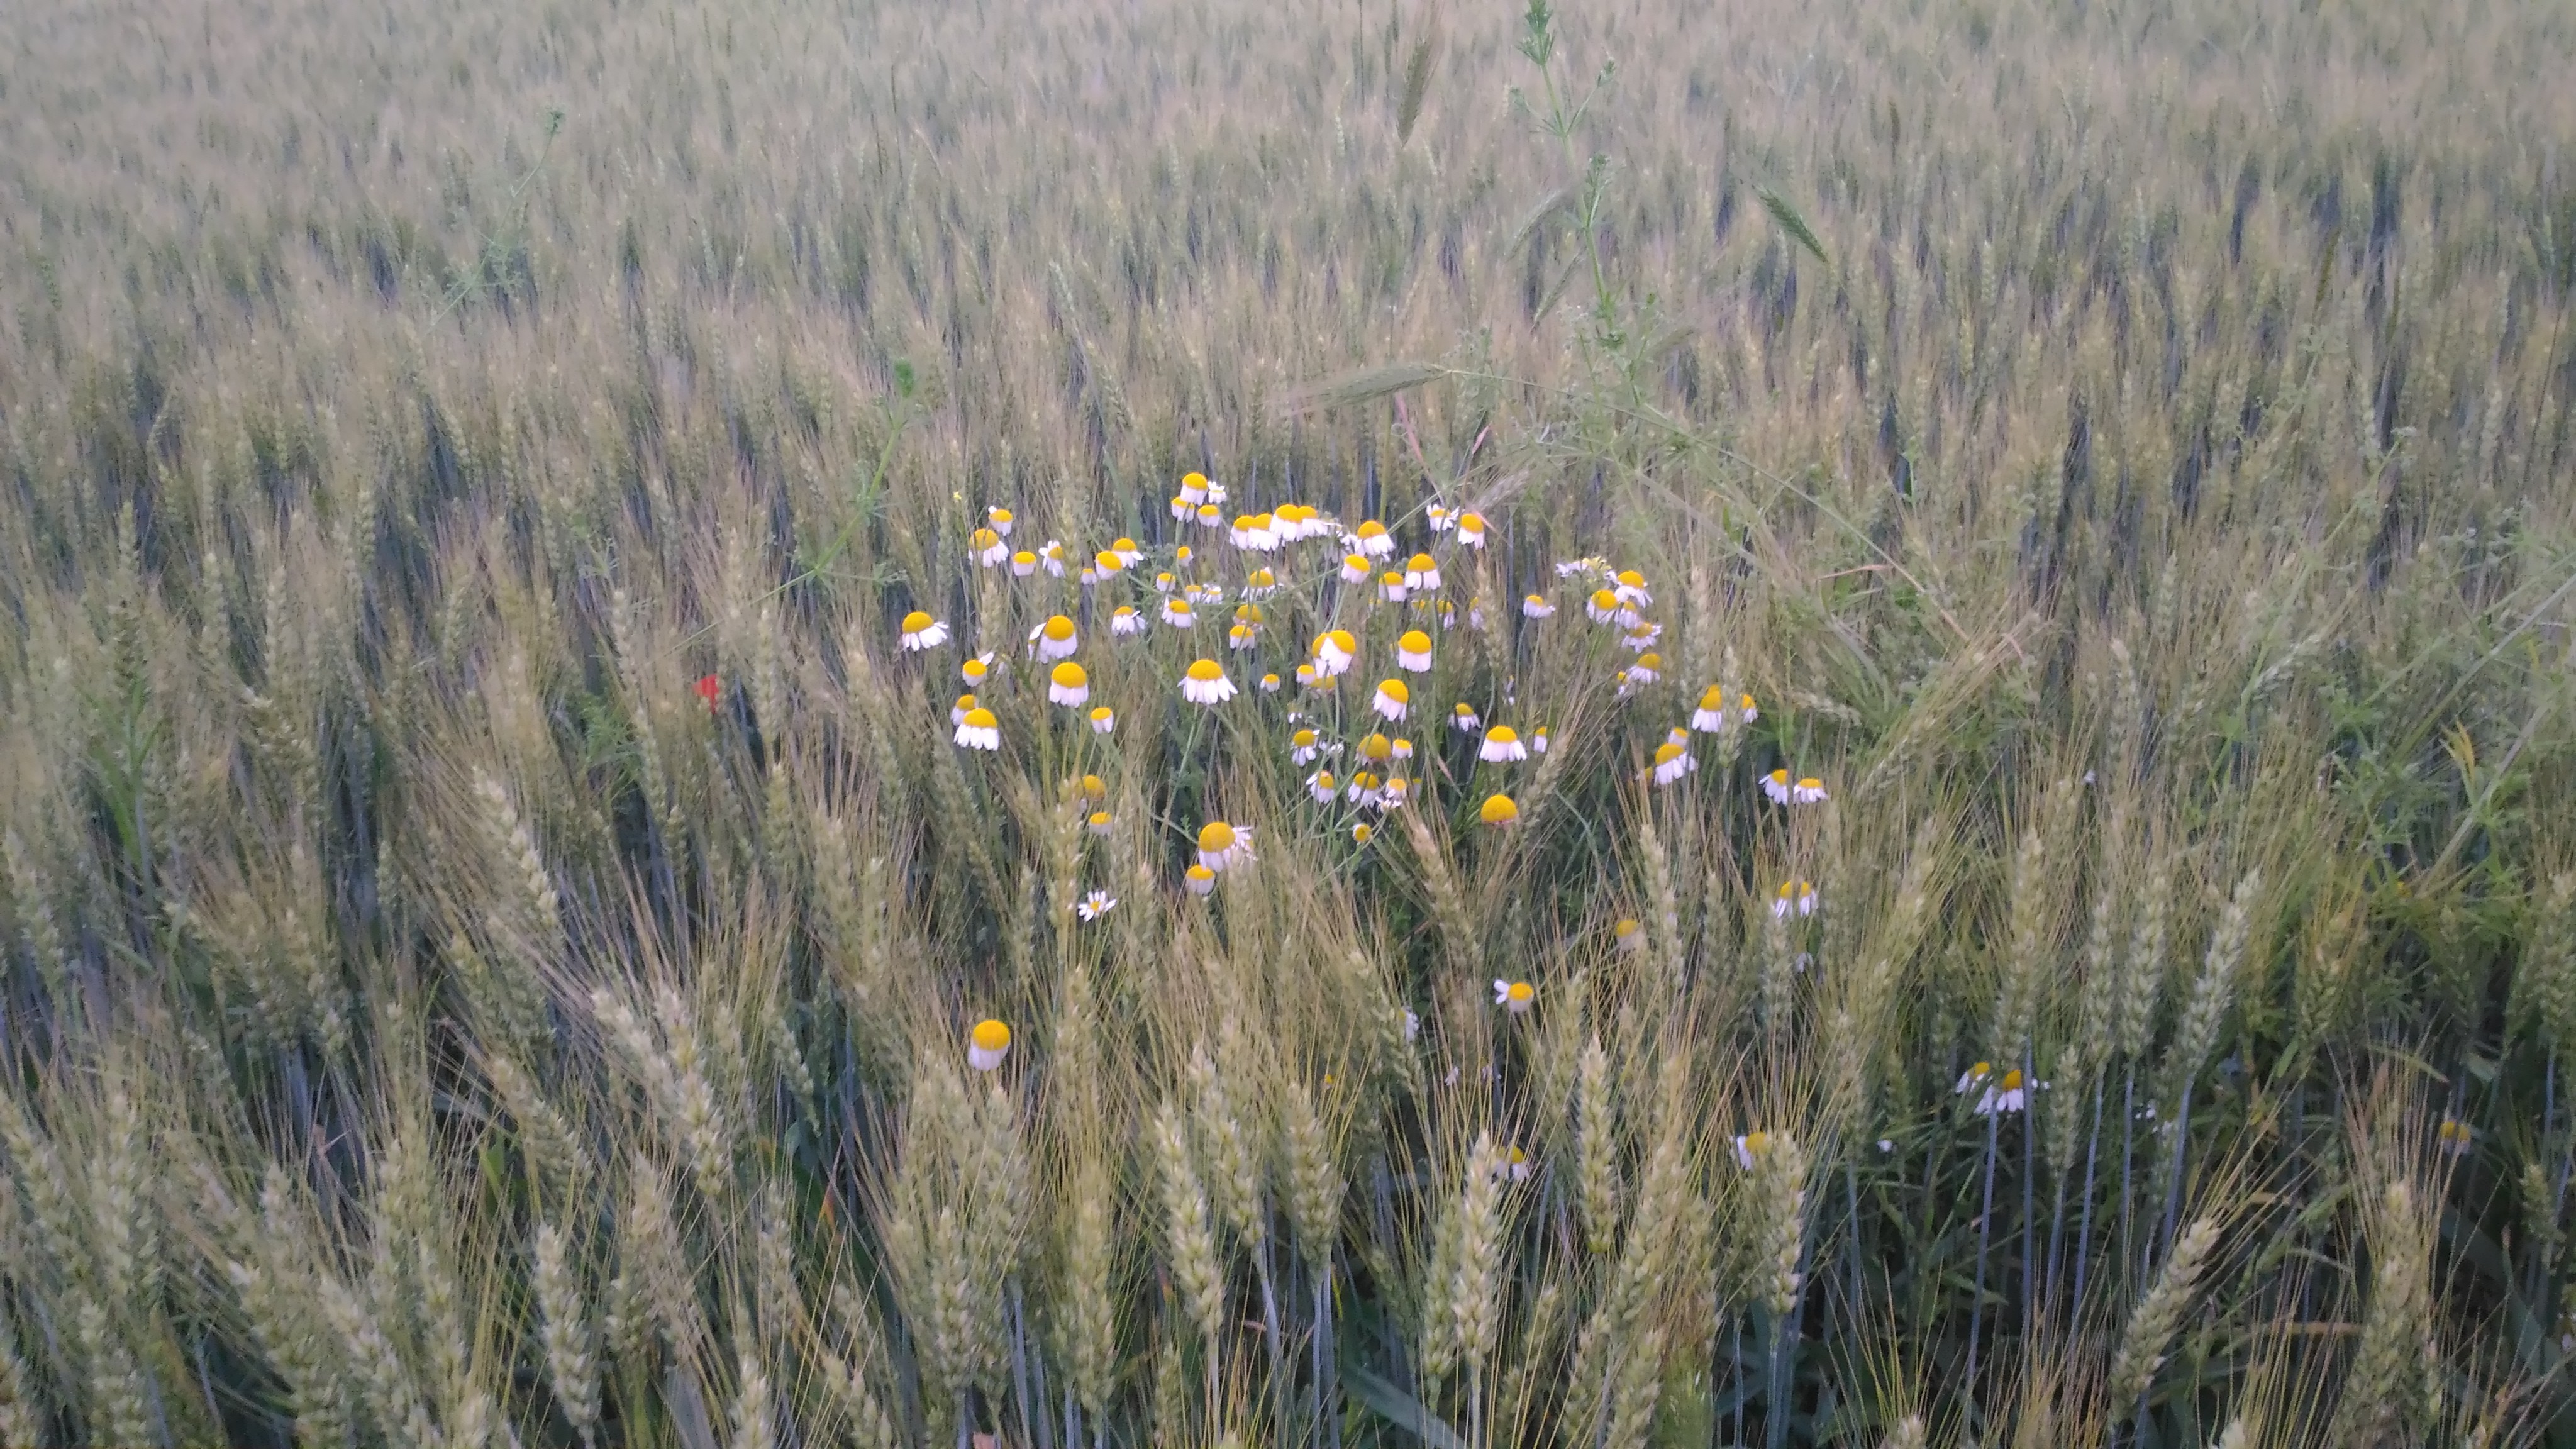
chamomile, ecosystem, wildflower, prairie, grass family, plant, flora, field, flower, spring, grass, ecoregion, shrubland, meadow, landscape, plant community, commodity, food grain, tree, wheat, crop, grassland, phragmites